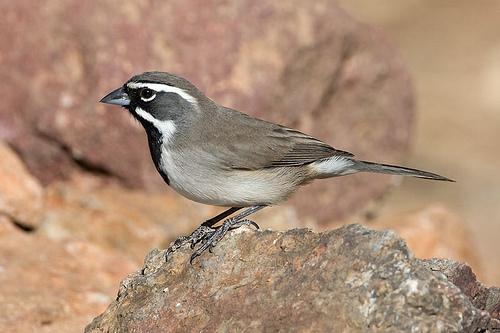
a small brown bird with white eyebrow and malar stripe, black throat, and is off-white colored on its ventral side.
this brown bird has a black chest and a white malar stripe and eyebrow.
this is a grey bird with a small black beak and a white eyebrow.
this small bird has a buff crown, white superciliary, gray cheek patch, white malar stripe, and black throat and breast.
this bird has a white belly, a grey wing and head, a white eyebrow and a black throat.
this small bird has a black and grey bill that is very straight and pointy.
this bird is grey-brown on the back and wings, lighter on the belly, with a black breast & throat, white malar and eyebrow stripes.
a small grey bird, with white eyebrows, and a pointed bill.
this bird has wings that are grey and has a white belly
this is a gray bird with a black throat and breast, white malar stripe and white eyebrow.
Species: Black Throated Sparrow